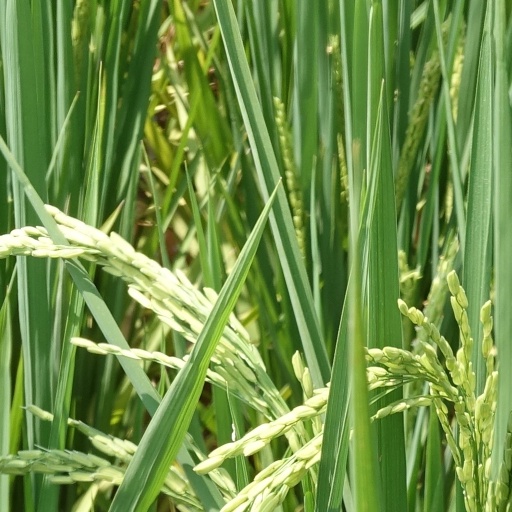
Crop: rice